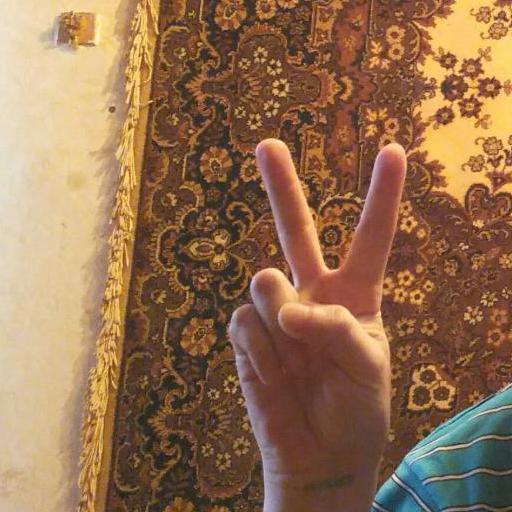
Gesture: peace